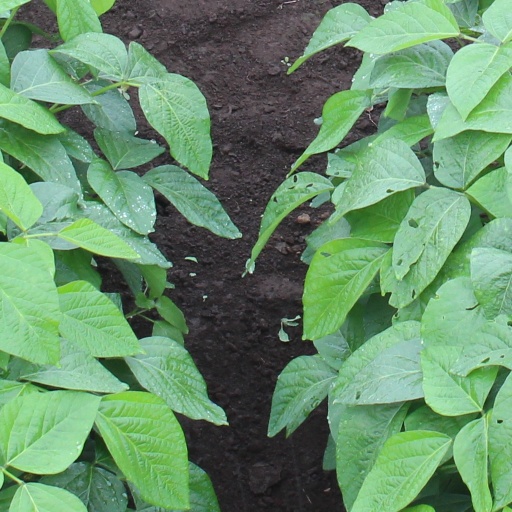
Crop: soybean